Johnno Mann

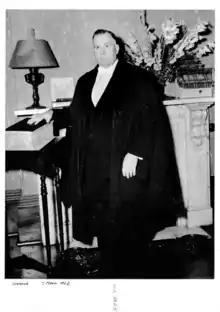

John Henry "Johnno" Mann (30 June 1896 – 7 January 1973) was a member of the Queensland Legislative Assembly.